Michele Gammino

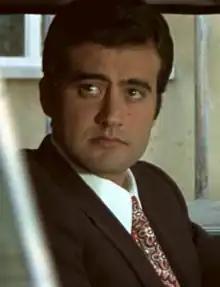
Gammino in "Confessions of a Police Captain" (1971)

Born in Rome to parents who originated from Palermo, Gammino began his career during the early 1970s. For his work on Italian television, Gammino has become famous on a number of occasions but mostly as presenter of "Giochi senza frontiere", the Italian edition of "Jeux sans frontières", which he co-hosted with Ettore Andenna and Milly Carlucci between 1979 and 1982. He also commentated for Italy at the 1980 Eurovision Song Contest. Gammino continued to act for television, he provided newly restored voices in a series of Italian films which include "Le ragazze di Piazza di Spagna", "Carabinieri 7", "Una donna per amico", "Linda e il brigadiere", "Un medico in famiglia" and the third season of "I Cesaroni".